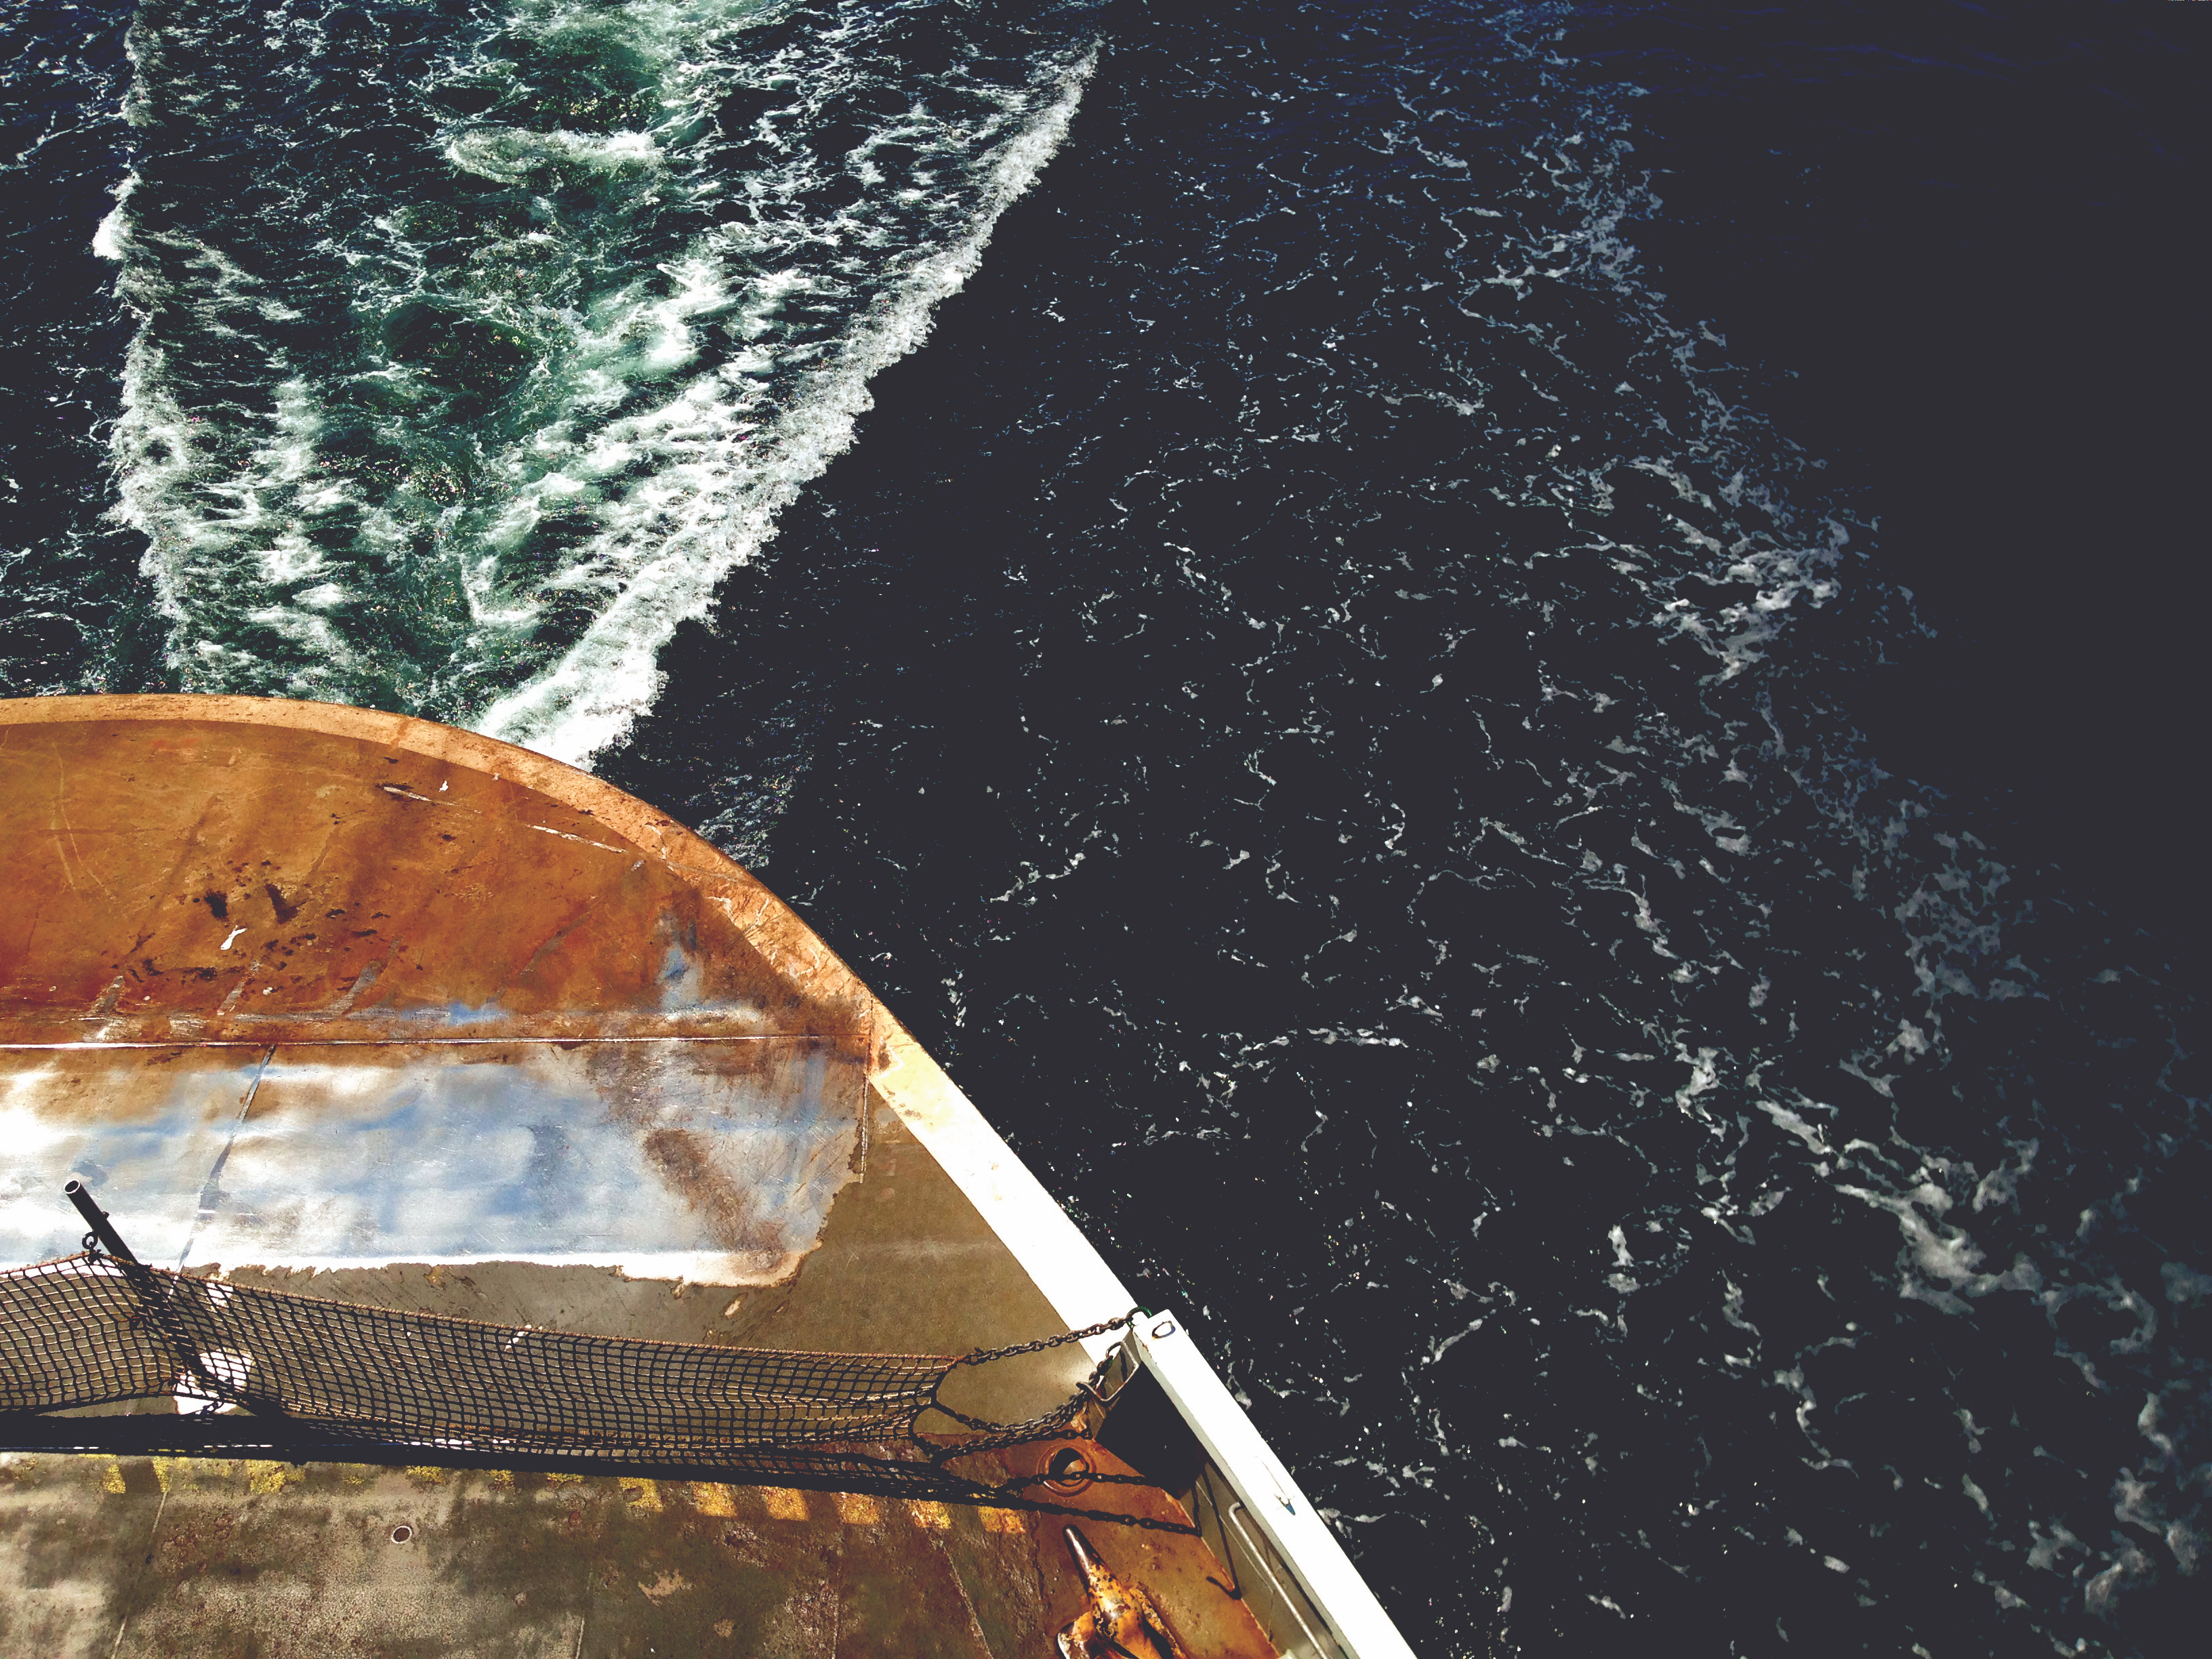
water, sky, architecture, space, world